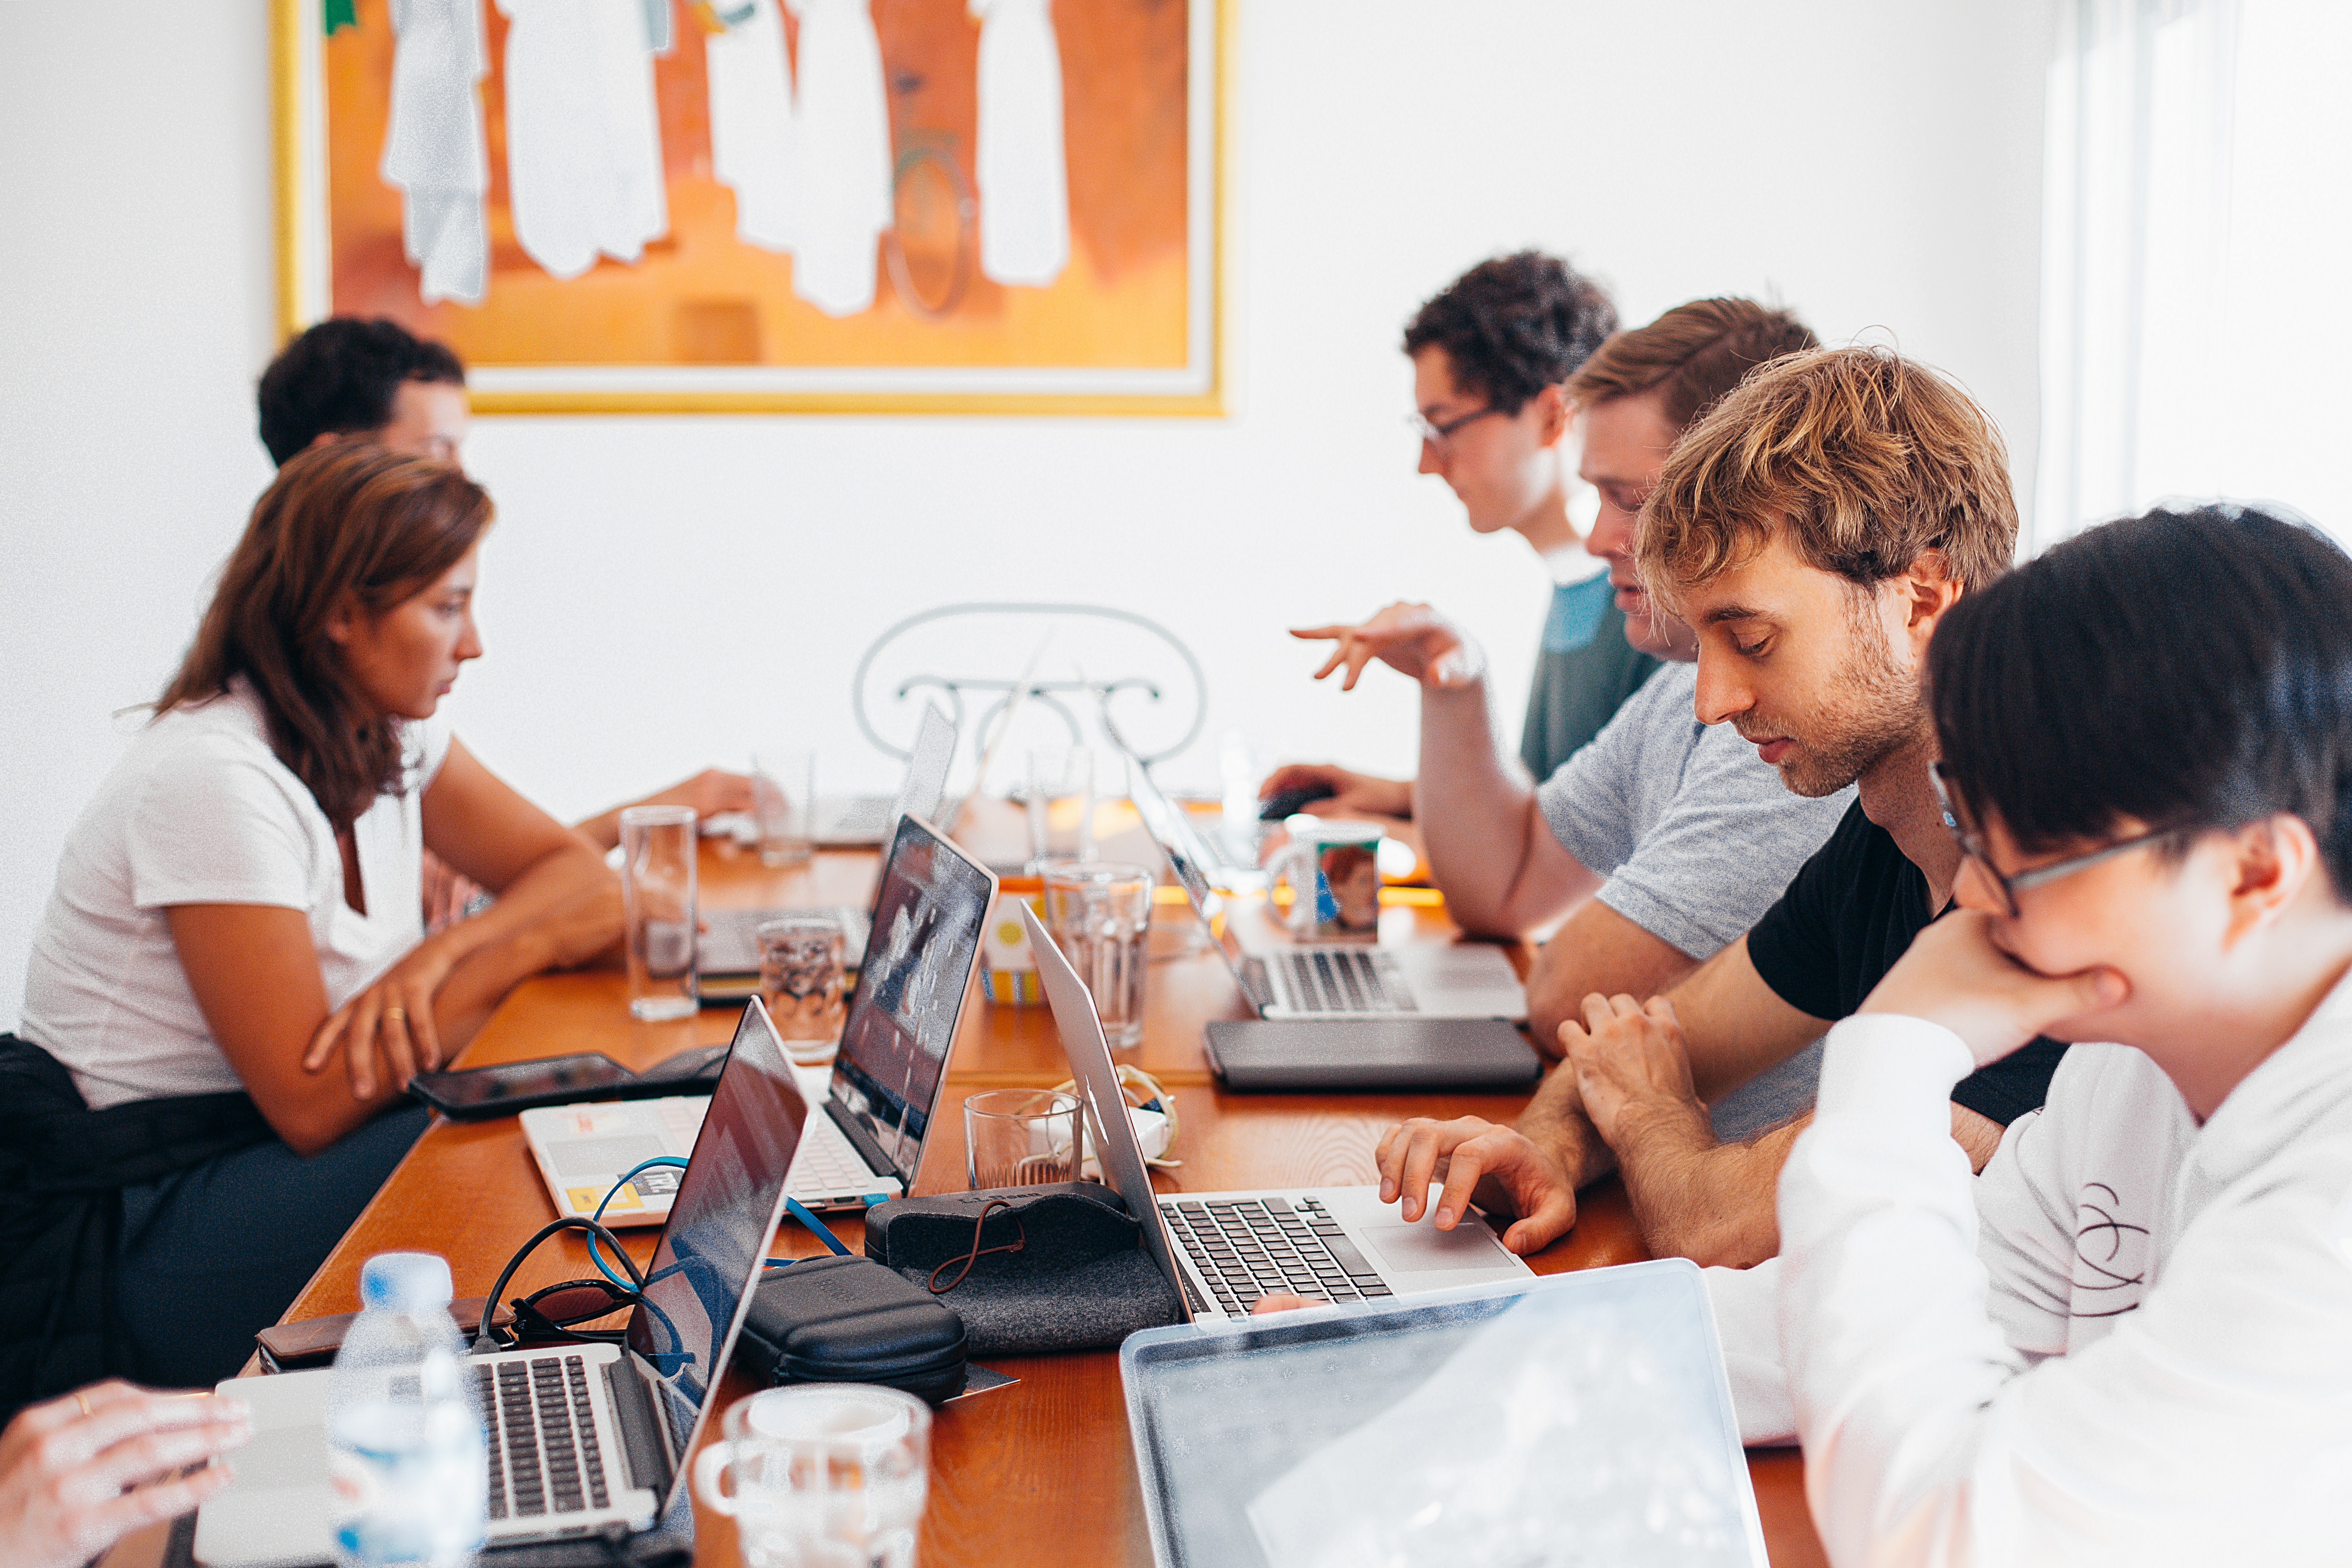
communication, conversation, business, course, service